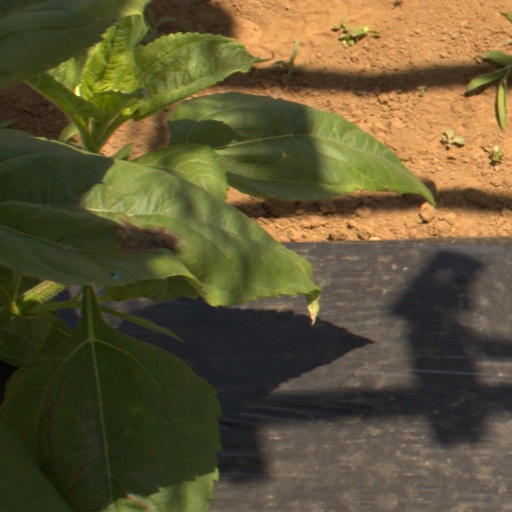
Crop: Jerusalem artichoke